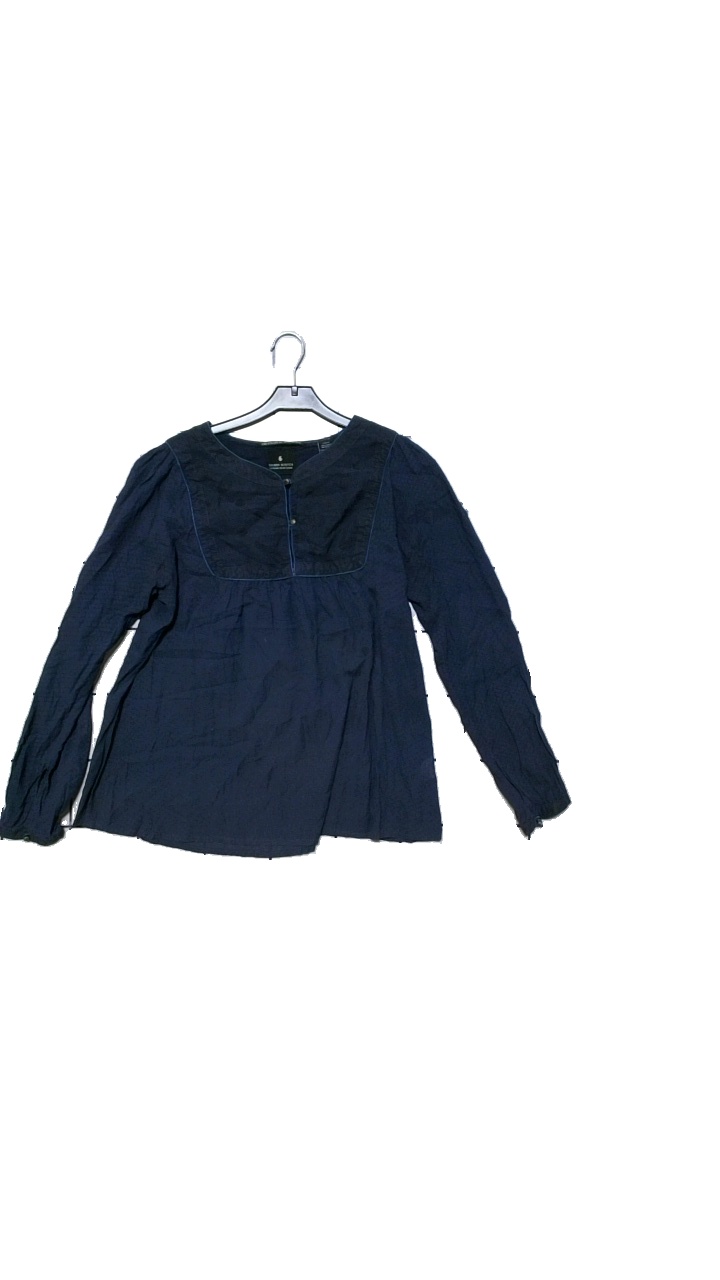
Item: Blouse (Ladies)
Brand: Maison Scotch
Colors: Blue
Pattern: Dots
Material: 100% cotton
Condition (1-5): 5
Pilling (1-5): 5
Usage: Reuse
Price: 50-100